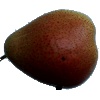
Label: pear_forelle